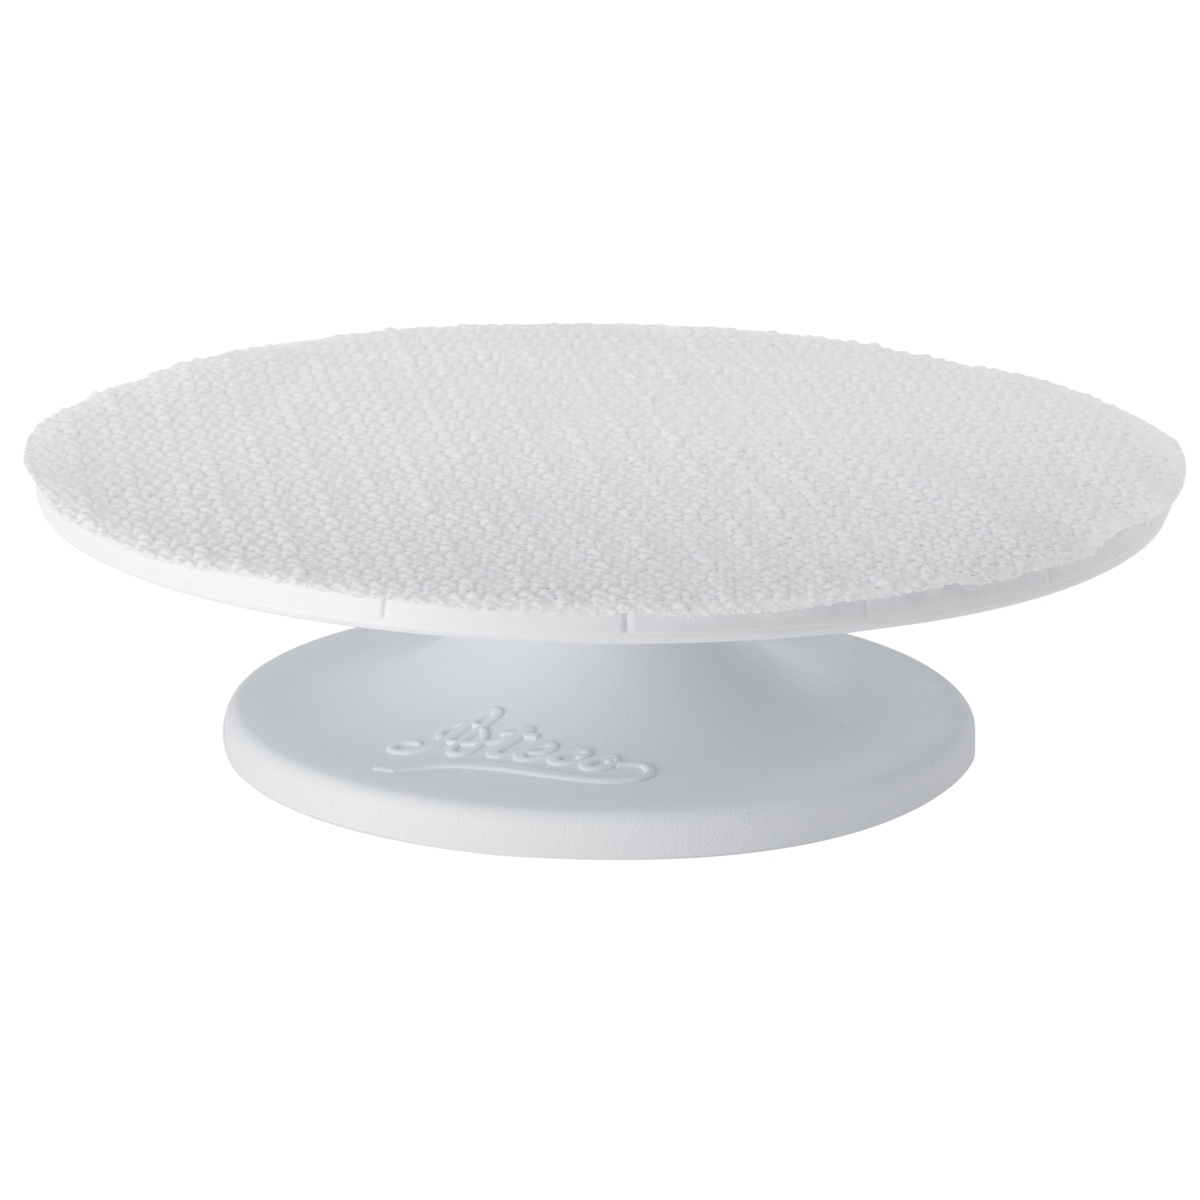
Ateco 12 Inch Cake Decorating Turntable
Take your cake decorating to the next level with the Ateco 12-Inch Cake Decorating Turntable. Designed for ease and precision, this beginner-friendly turntable rotates smoothly, allowing you to effortlessly frost, pipe, and decorate your cakes like a pro. Made from durable plastic, this 12-inch turntable features built-in guidelines on the surface to help with even decorating. The 3.25-inch height provides a comfortable working angle, and the non-stick pad ensures your cake stays securely in place while you work. ✅ Smoothly rotating turntable for easy decorating ✅ 12-inch surface with guidelines for precise designs ✅ Includes a non-stick pad to keep cakes stable ✅ 3.25-inch tall for comfortable decorating ✅ Made in the USA Enhance your decorating skills with the Ateco 12-Inch Cake Decorating Turntable—a must-have tool for creating beautifully decorated cakes with ease!
Brand: Ateco
Category: Home & Garden > Kitchen & Dining > Kitchen Tools & Utensils > Cake Decorating Supplies > Turntables